Kade Snowden

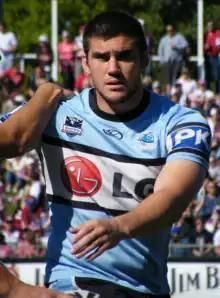
Snowden playing for the Sharks

Cronulla coach Ricky Stuart signed Snowden for the 2008 NRL season as he had been an admirer ever since he had tried to sign the prop as a junior in 2003. Still with a suspension arising from a headbutting charge to serve from his time at the Knights, he made his debut for the club on 10 May in round 9 against the North Queensland Cowboys at Dairy Farmers Stadium. His first ever try came in the final round of the season as he came off the bench against North Queensland to help his side to a 28–22 win. Snowden played in Cronulla's 2008 preliminary final loss against the Melbourne Storm where they were defeated 28–0 at the Sydney Football Stadium.